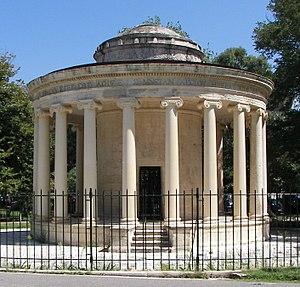
Le Monument Maitland, également connu comme la Rotonde Maitland ou le Péristyle de Maitland, est un édifice de style néoclassique situé Place Spianada dans la ville de Corfou. Il a été construit en 1821 en l'honneur de Sir Thomas Maitland, un officier britannique qui a été le dernier Commissaire et premier Lord Haut-Commissaire des Îles Ioniennes.